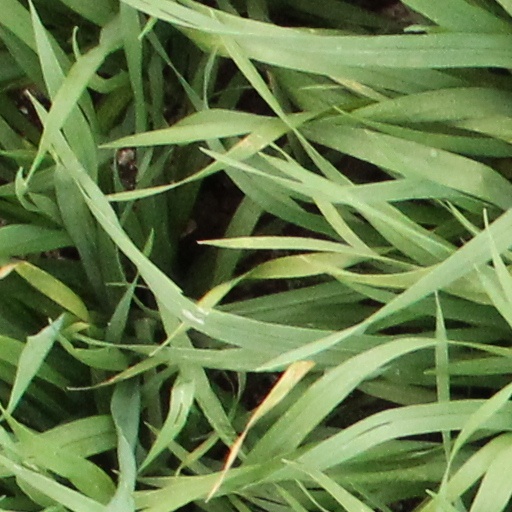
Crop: wheat